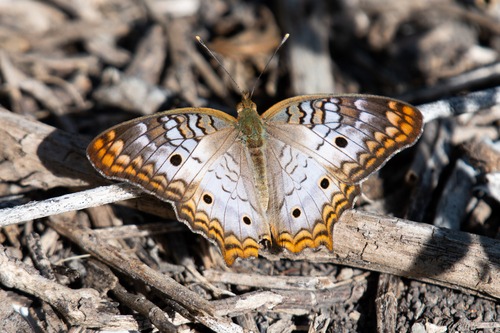
Scientific name: Anartia jatrophae
Common name: White peacock
Family: Nymphalidae
Order: Lepidoptera
Pollinator type: Primary pollinator
Habitat: Gardens, parks, and open areas
Geographic range: Southern United States to Argentina
Conservation status: Least Concern